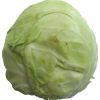
Label: Cabbage white 1